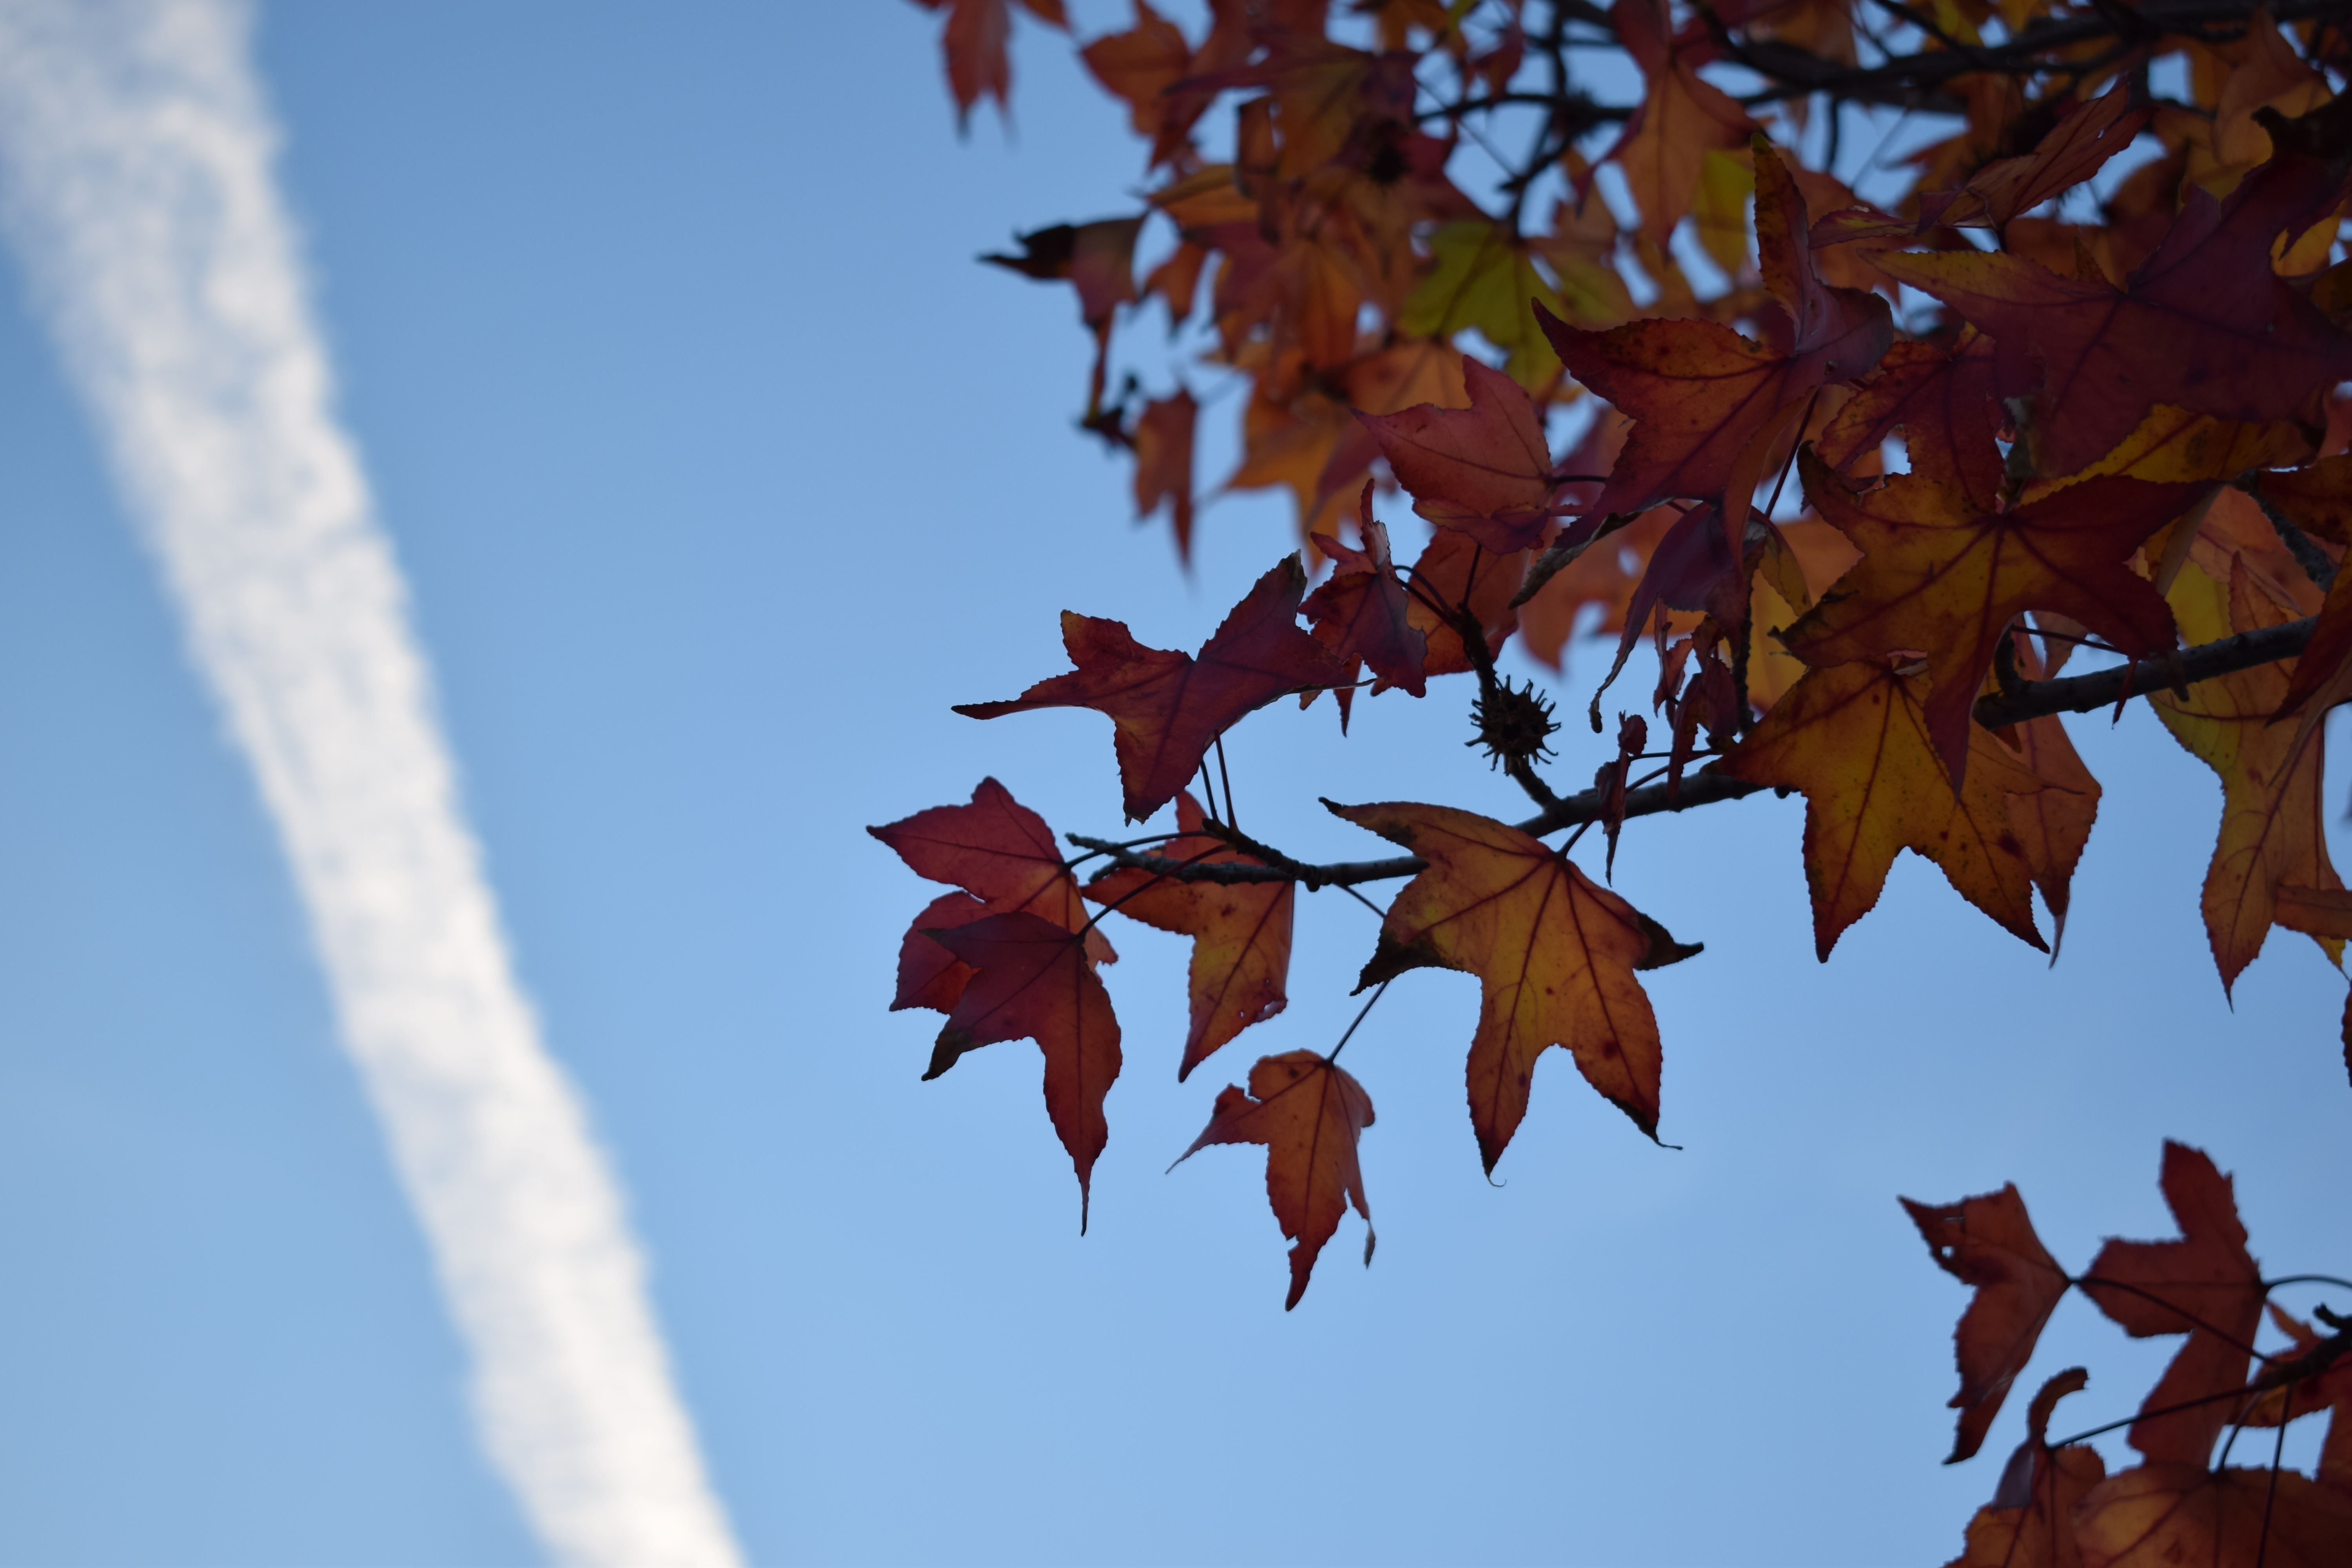
natural, leaf, tree, maple leaf, sky, Black maple, twig, plant, sweet gum, woody plant, branch, maple, autumn, plane, deciduous, flowering plant, flower, plant stem, plane tree family